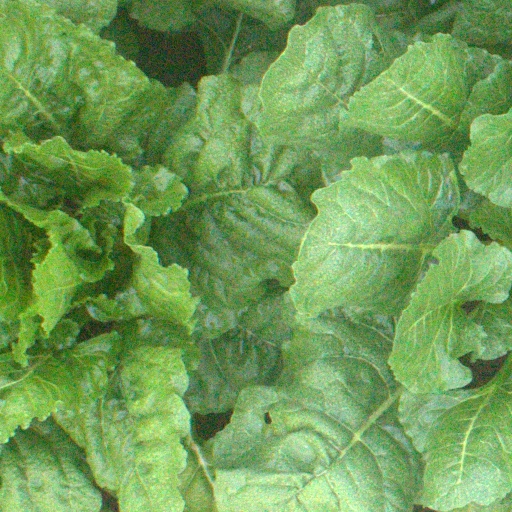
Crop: sugar beet